Gateway Arch

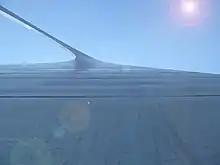
The Gateway Arch as seen from southern leg

On the morning of February 9, 2011, a National Park Service worker was injured while performing repairs on the south tram. The 55-year-old was working on the tram's electrical system when he was trapped between it and the arch wall for around 30 seconds, until being saved by other workers. Emergency officials treated the injured NPS employee at the arch's top before taking him to Saint Louis University Hospital in a serious condition.